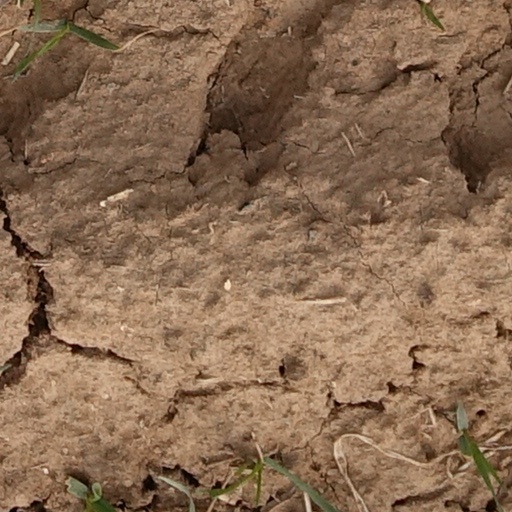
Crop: wheat